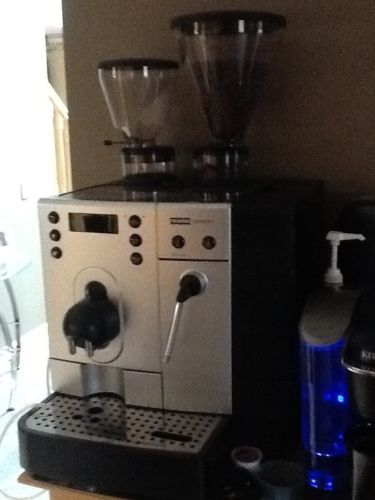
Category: coffee maker